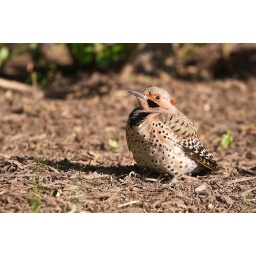
A woodpecker spotted in Garfield Park, DC